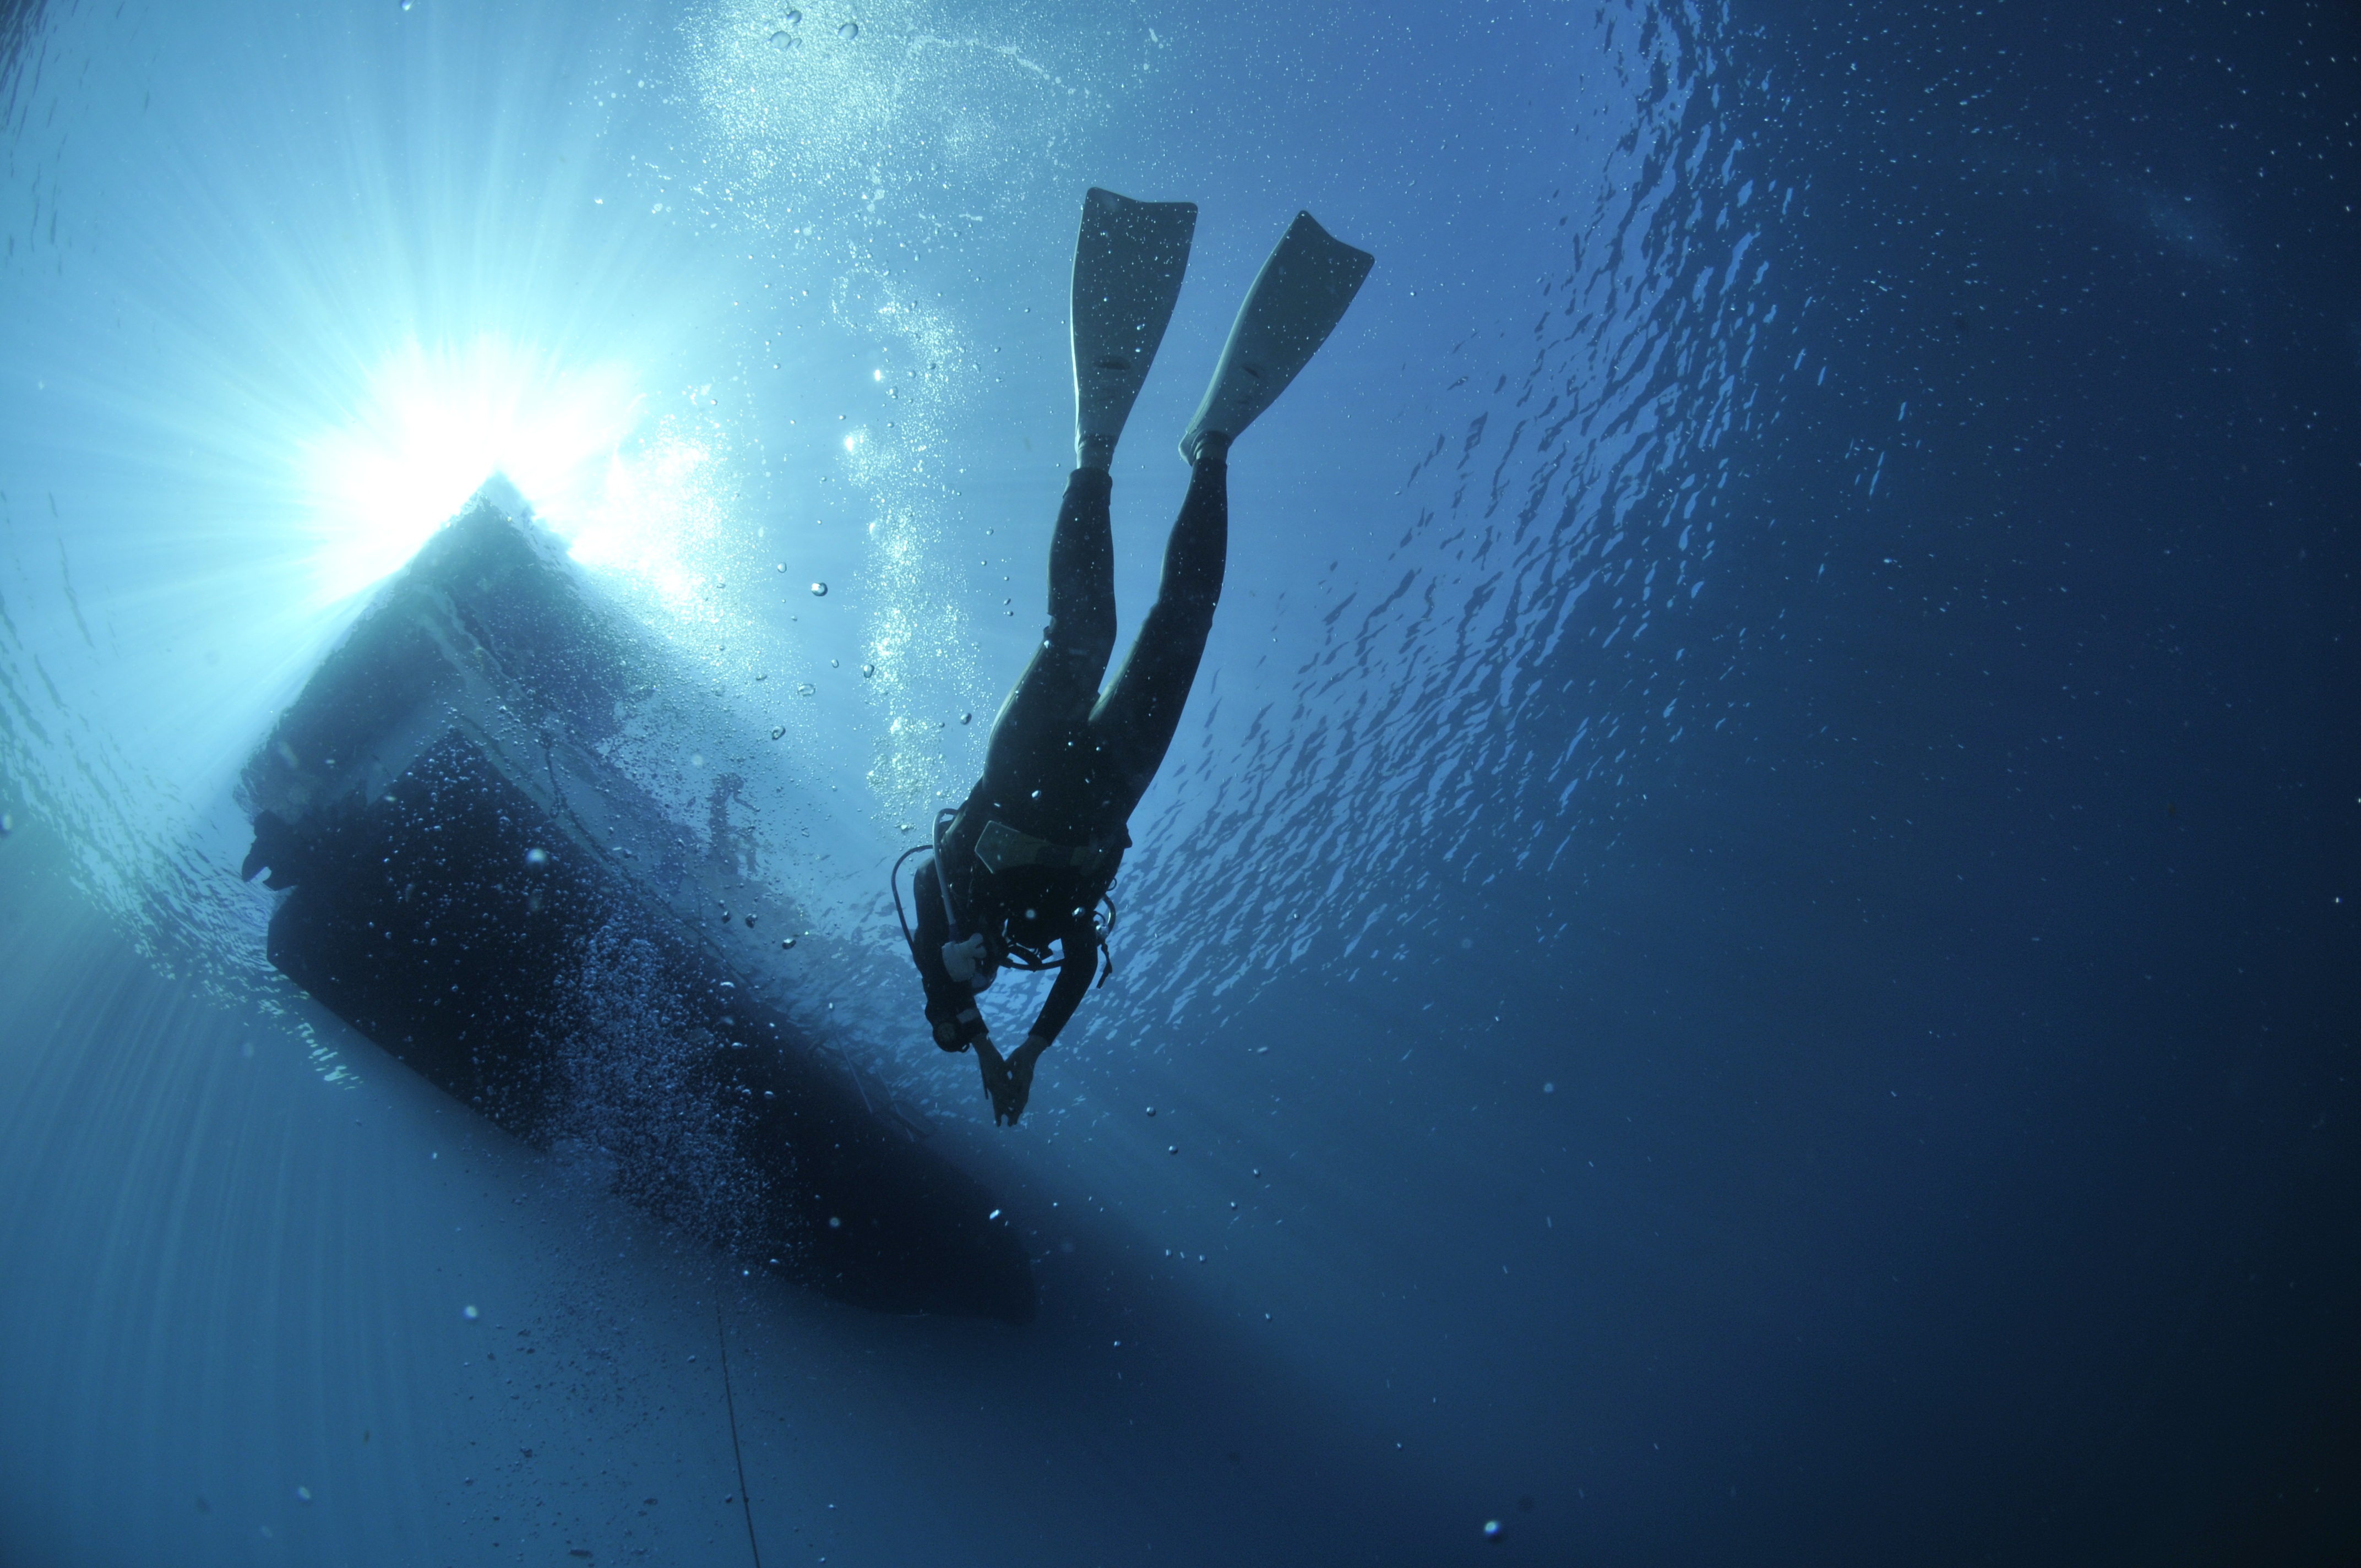
sea, recreation, diving, underwater, blue, extreme sport, freediving, sports, divers, water sport, outdoor recreation, computer wallpaper, underwater diving